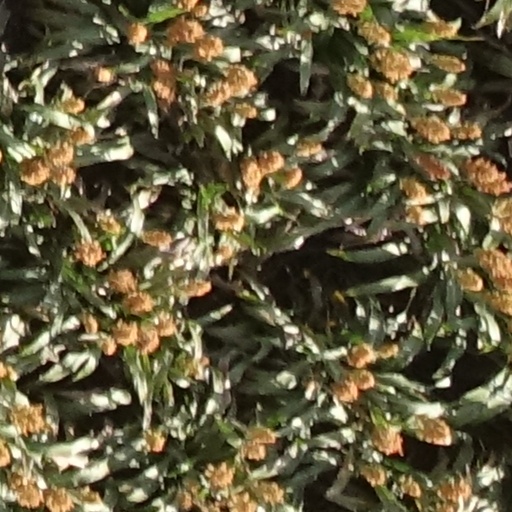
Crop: sorghum